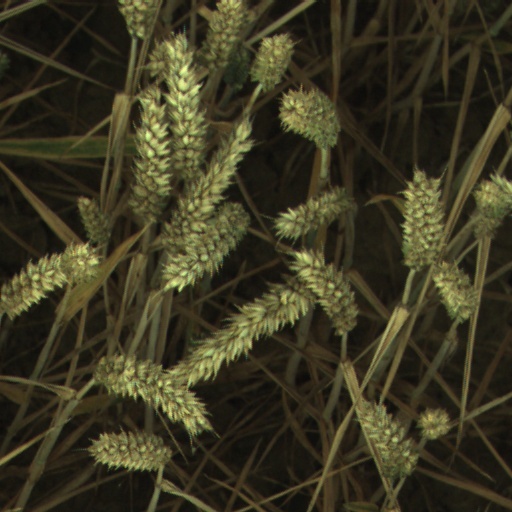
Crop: wheat